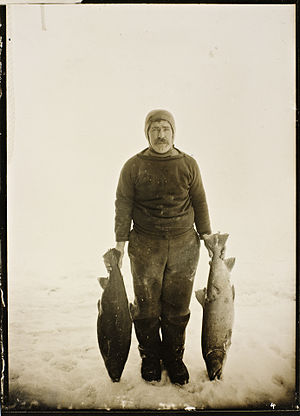
Henrik Lindstrøm
Adolf Henrik Lindstrøm var en norsk kok og polarfarer.